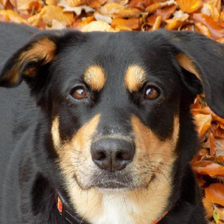
Label: animals